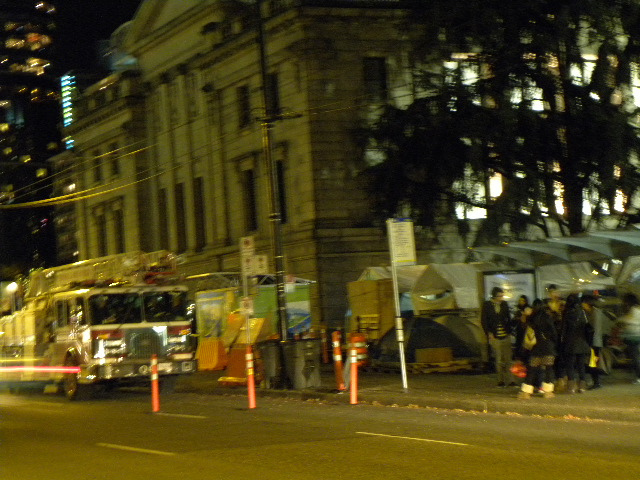
A large passenger bus is parked in front of a big building on a street in the city.

A picture of a fire truck in the street.